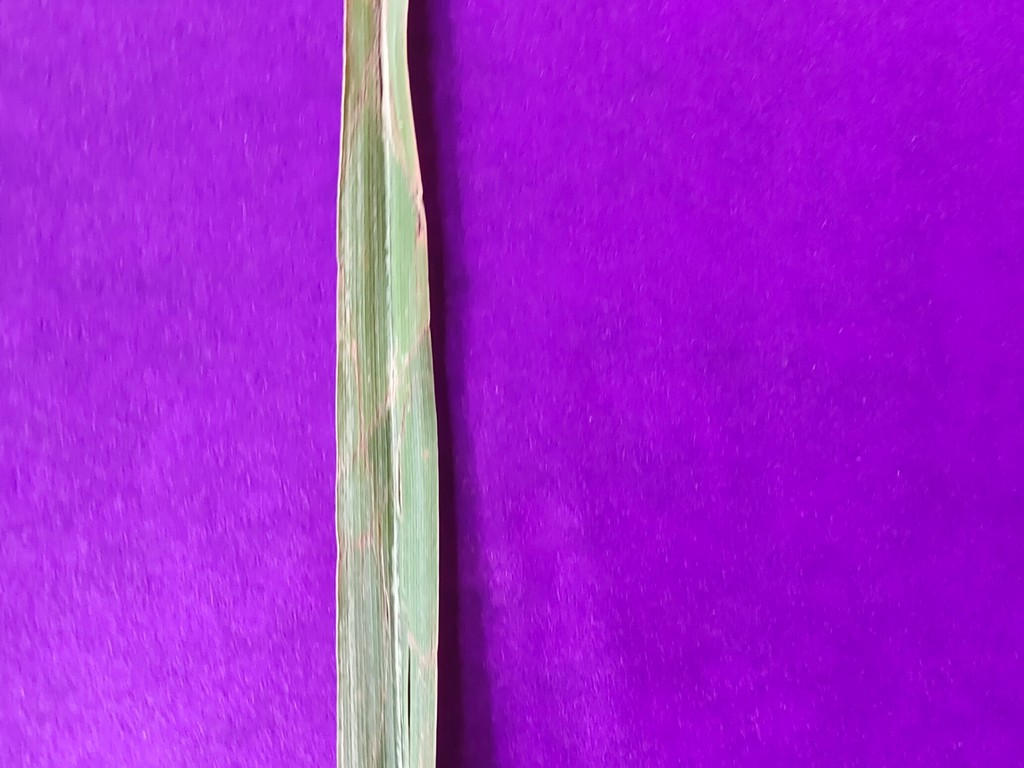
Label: Unhealthy